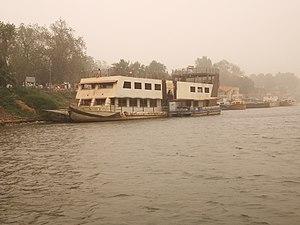
L'île de Tuti est une île du Soudan, située au confluent du Nil Bleu et du Nil Blanc lorsqu'ils se rejoignent pour former le Nil.